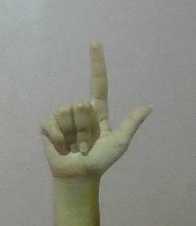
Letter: laam